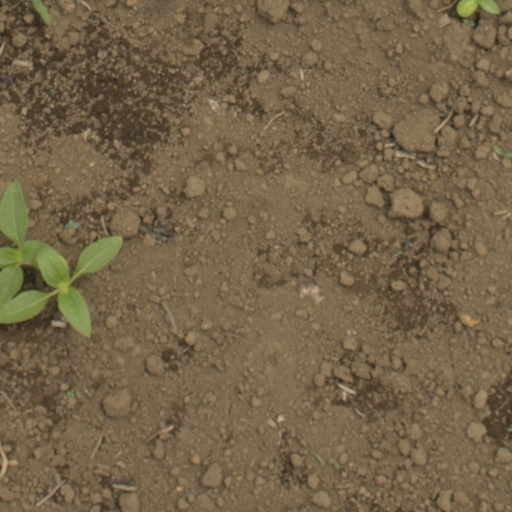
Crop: Jerusalem artichoke